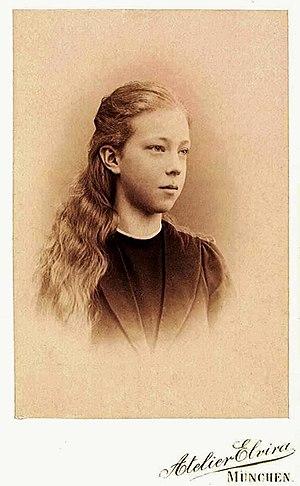
Élisabeth Gabrielle Valérie Marie de Wittelsbach, duchesse en Bavière, née le 25 juillet 1876 à Possenhofen en Bavière et morte le 23 novembre 1965 à Laeken, est issue de la branche cadette de la maison de Wittelsbach.